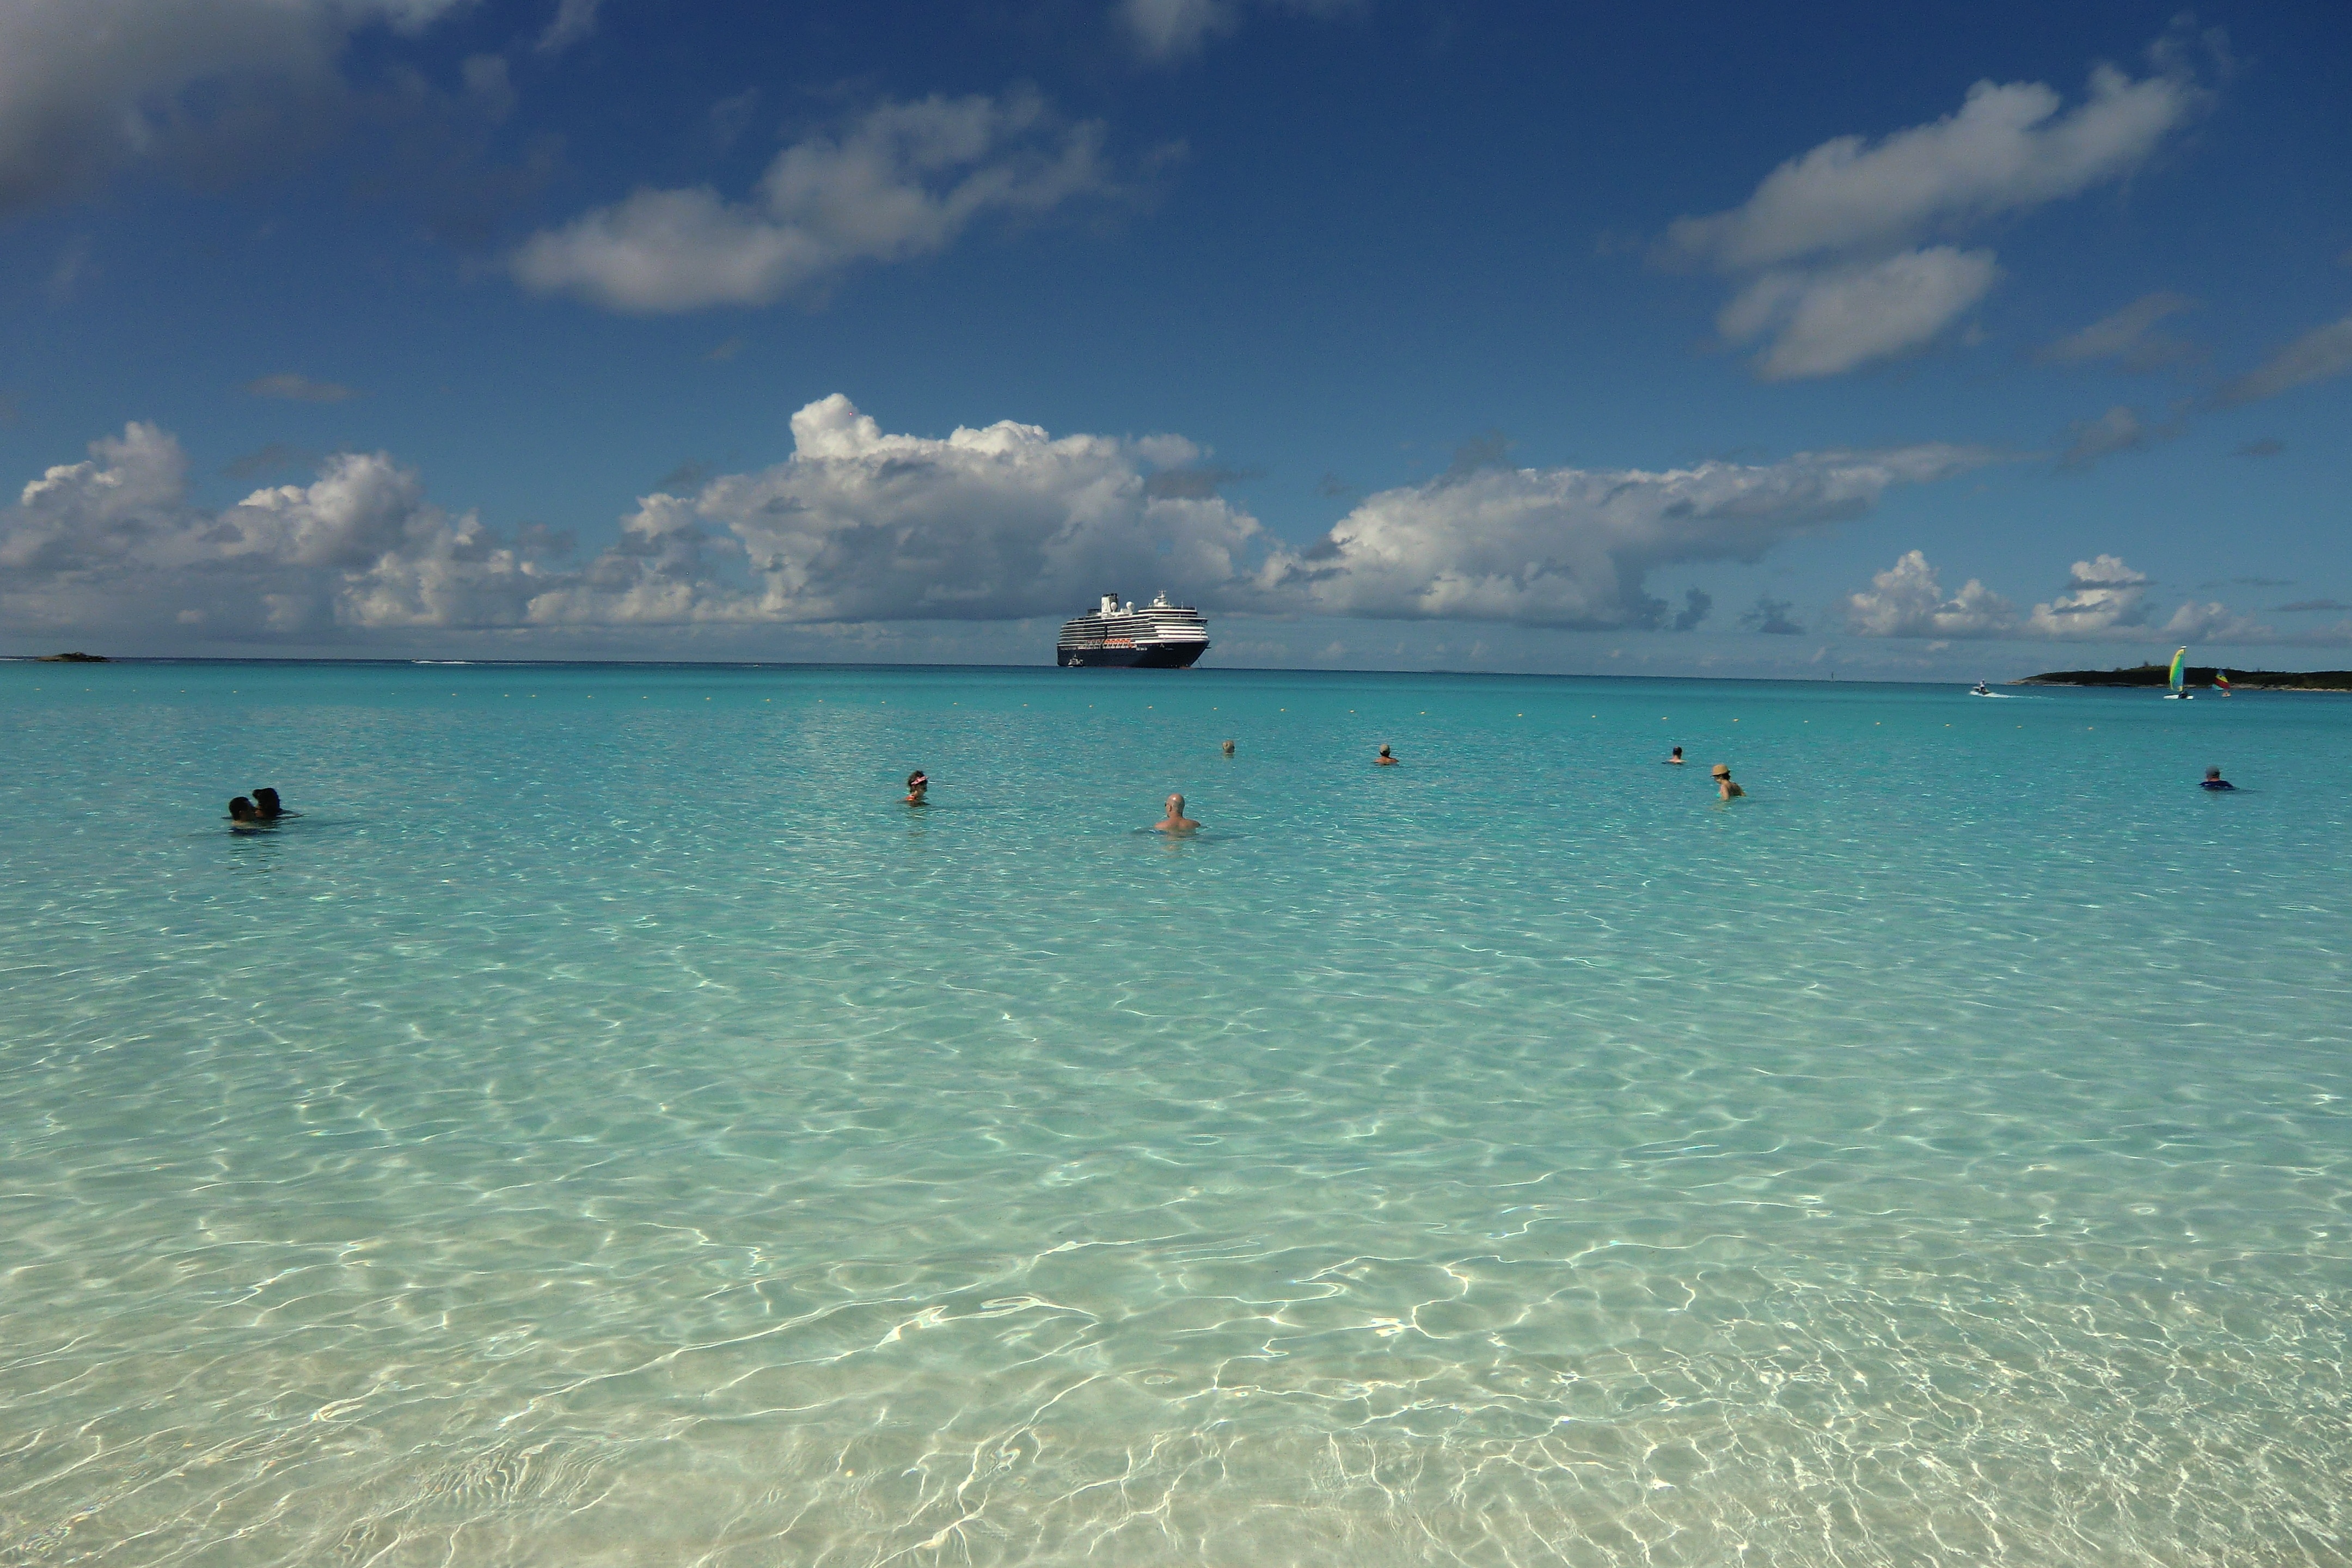
beach, sea, coast, water, sand, ocean, horizon, cloud, sky, sun, shore, wave, summer, vacation, travel, tropical, seascape, holiday, lagoon, bay, island, blue, body of water, caribbean, cruise ship, tropics, cape, islet, caribbean beach, wind wave